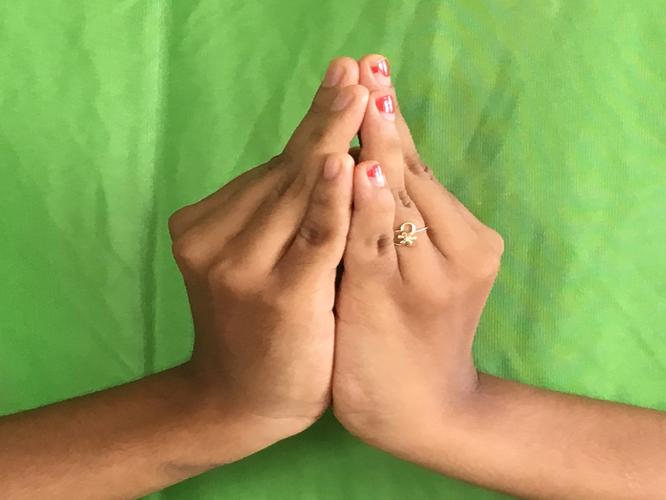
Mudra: Kapotham
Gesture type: double_hand